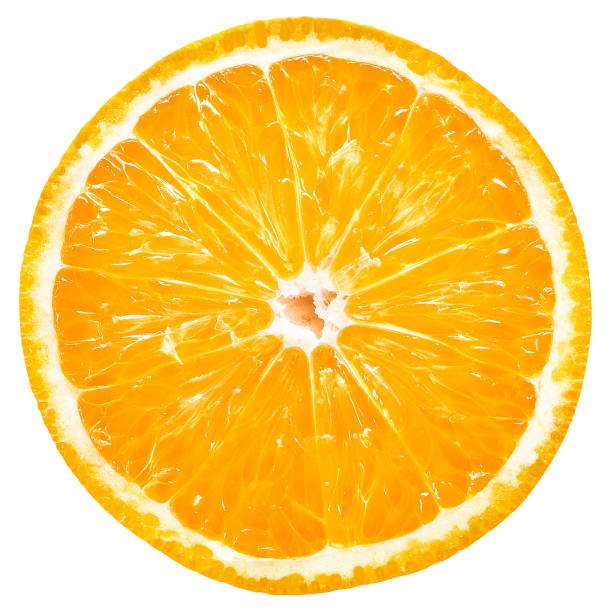
Label: Orange